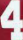
Number: 4